Shifting bottleneck heuristic

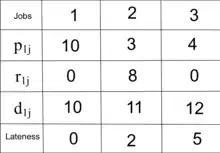
Machine 1

The Shifting Bottleneck Heuristic is used in manufacturing and service industries that include job shops with constraints on the order that the machines must be used for each job. A good example of a service industry that may use this technique is a hospital. The different areas within a hospital, such as physical examination, x-ray booth, cat scan, or surgery, could all be considered machines for this particular application. A precedence constraint in this context is when one machine must be used before another machine on any given job (or patient). These types of problems with multiple machines are known to be computationally very difficult. The processing time of each job on each machine is given (see chart on right for an example). Job "j" being performed on machine "i" is denoted "ij". It is assumed that each machine can only work on one job at a time. The objective is to determine the schedule that will produce the shortest makespan.